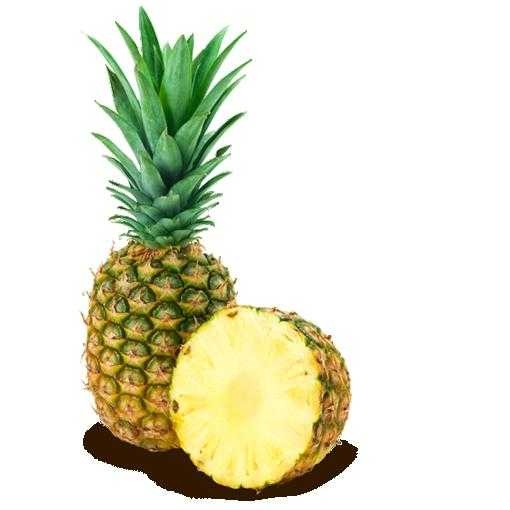
Label: Pineapple